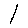
Label: 1